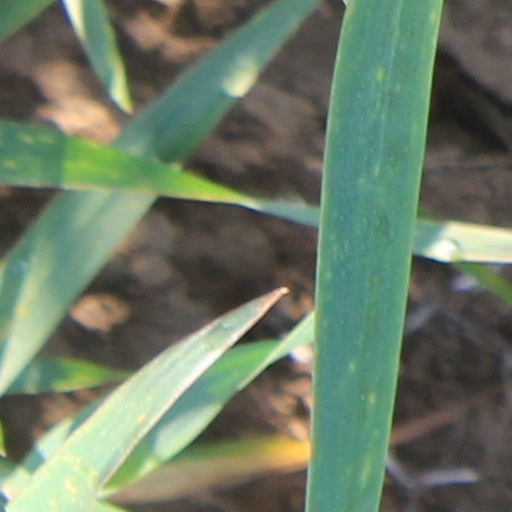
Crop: wheat